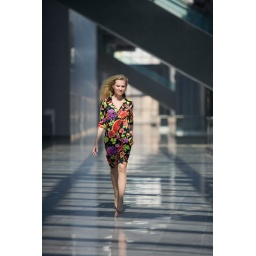
young blond woman in colourful dress going through the corridor barefoot